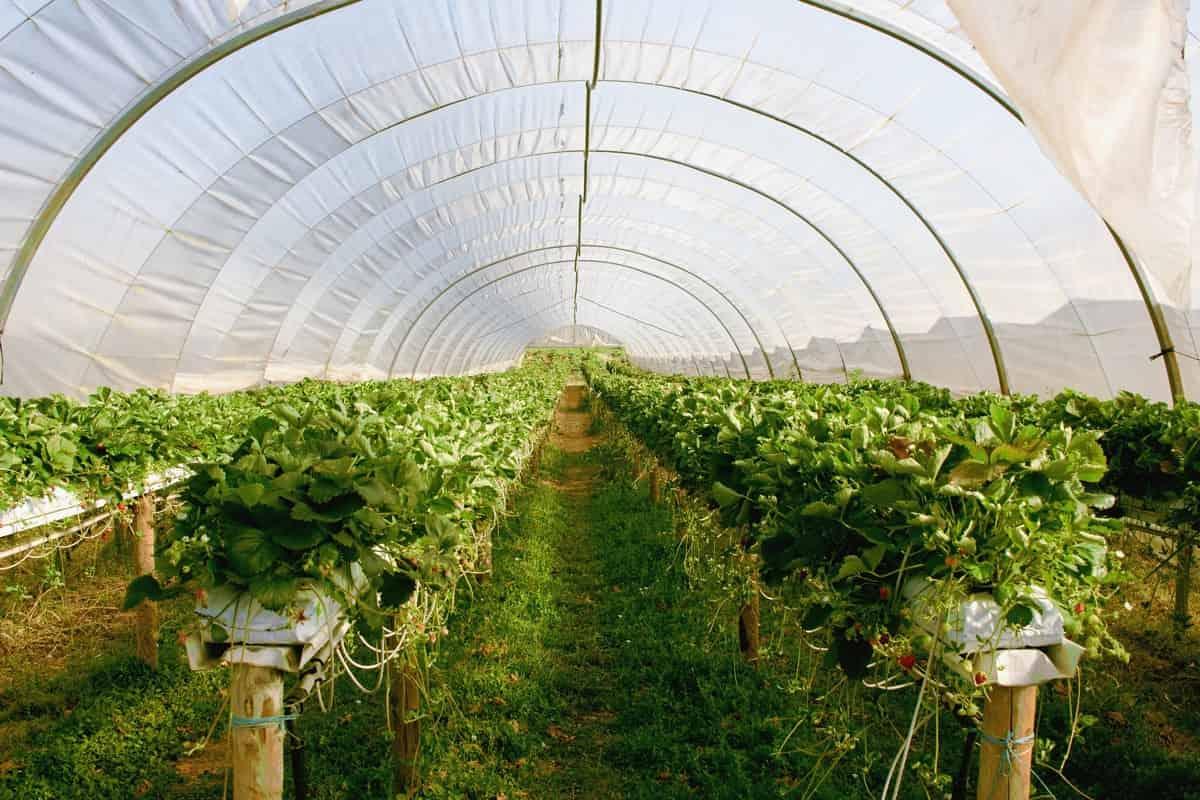
Kilimo cha kiviwanda ndani ya chombo cha plastiki ambapo mimea imepangwa kwa safu, kwenye miuundombinu ya mbao, mfumo wa umwagiliaji ukiwakilisha matumizi ya teknolojia ya hali ya juu katika kusimamia mazingira ya kilimo, mbinu hii hulinda mimea dhidi ya hali mbaya na hewa kwa kutumia virutubisho kuweza kupata mazao kuweza kupelekwa viwandani kwaajili ya uchakataji.